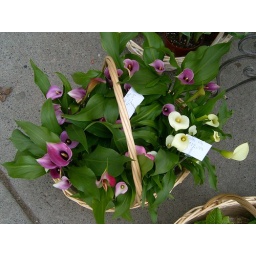
pink lillies in a basket